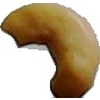
Label: caju_seed